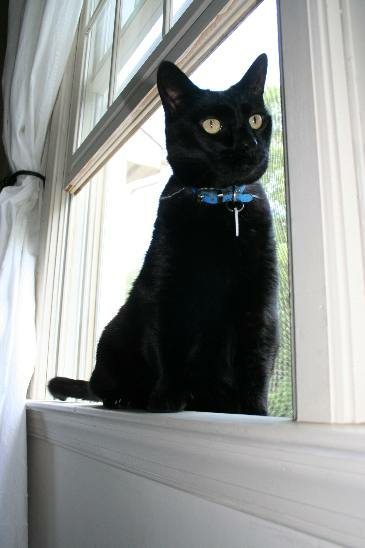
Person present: No